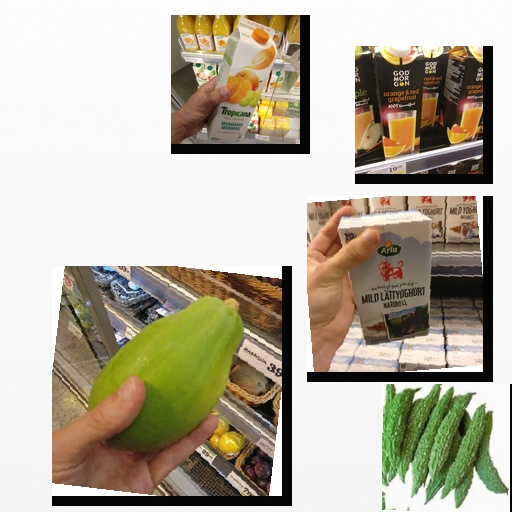
Food items: mandarin_juice, orange_red_grapefruit_juice, natural_low_fat_yogurt, bitter_gourd, papaya